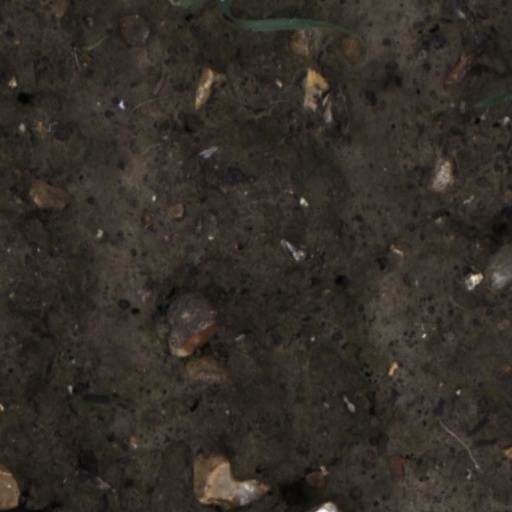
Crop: wheat